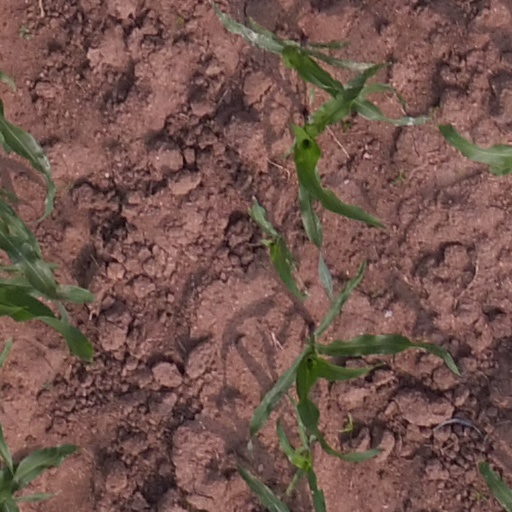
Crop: maize; corn